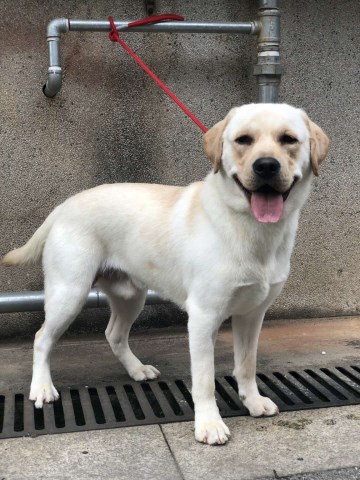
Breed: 3580-n000122-Labrador_retriever